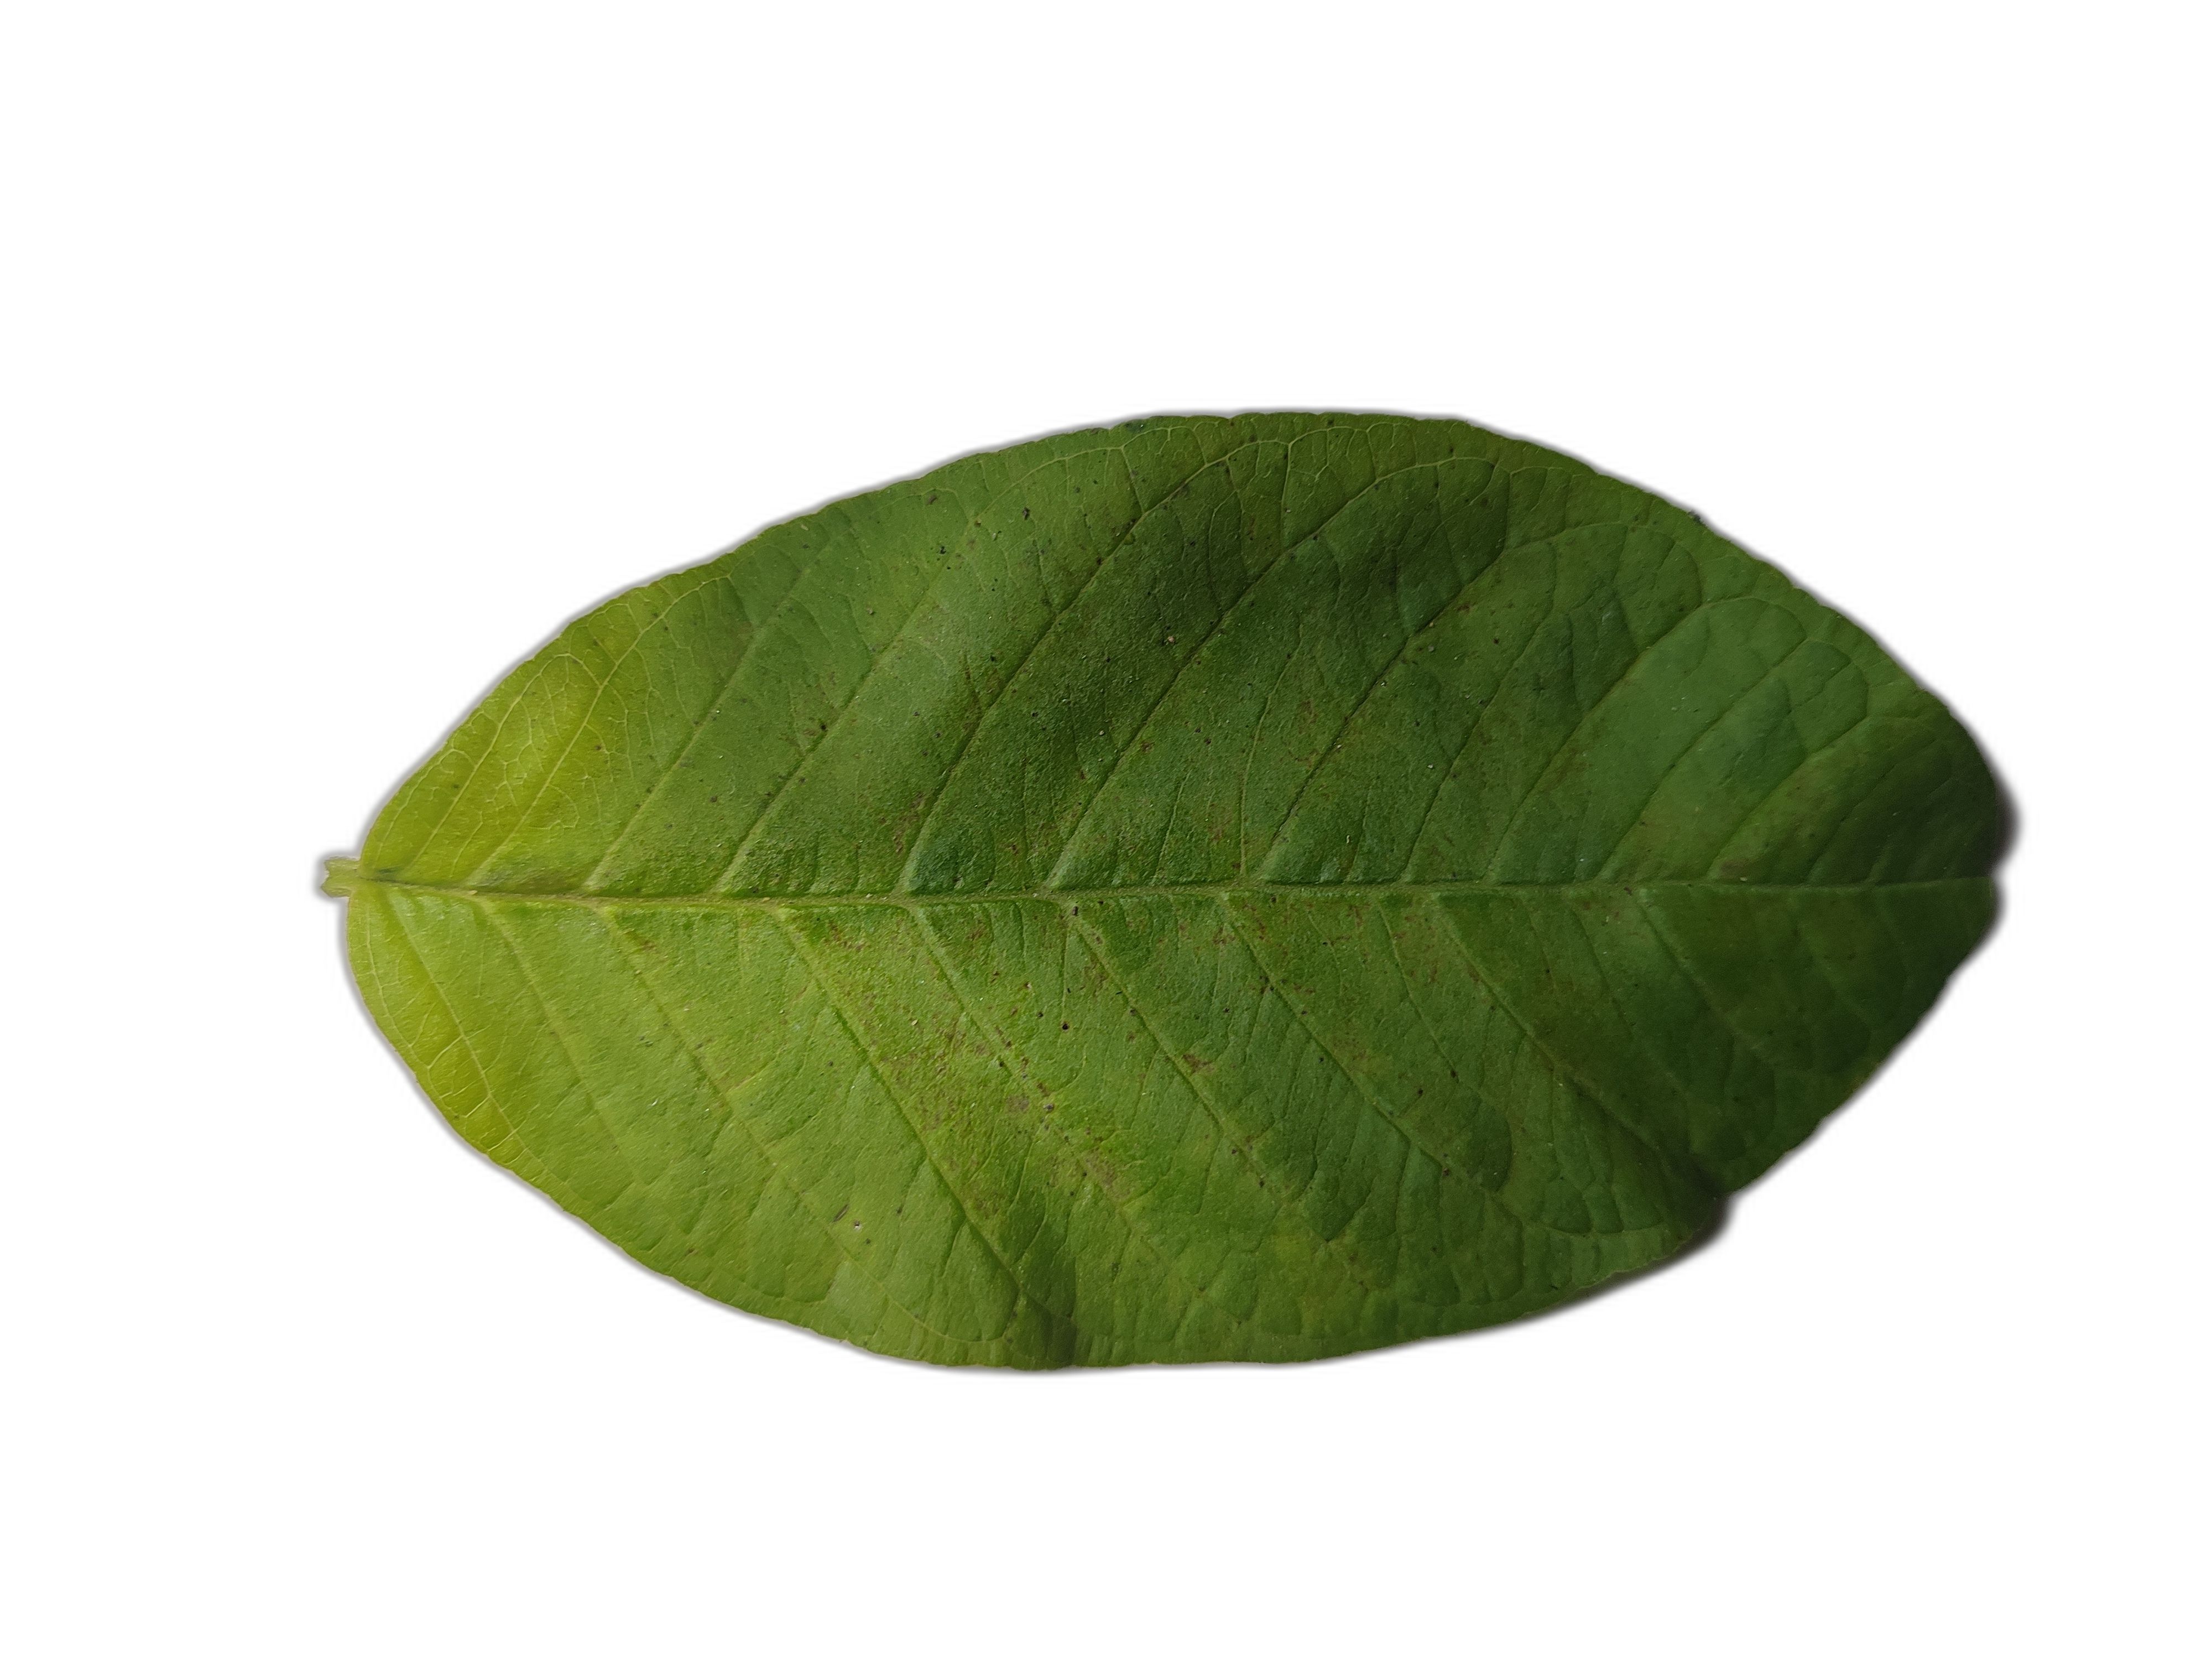
Plant part: leaf
Disease: Healthy